Ludwig Heinrich von Jakob

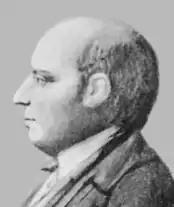
Ludwig Heinrich von Jakob.

Ludwig Heinrich von Jakob (26 February 1759 – 22 July 1827) was a German philosopher, political scientist and economist. During the French occupation of Germany, he worked as a consultant and professor in Russia.